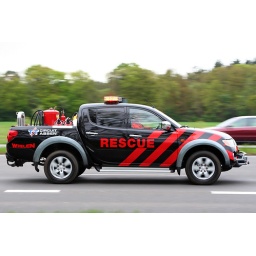
Mitsubishi rescue car on the open road in Assen.